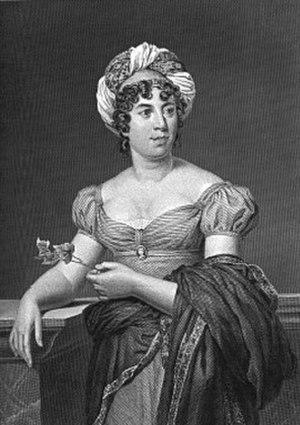
Elizabeth Barrett Browning, née le 6 mars 1806 à Coxhoe Hall, dans le comté de Durham, et morte le 29 juin 1861 à Florence, est une poétesse, essayiste et pamphlétaire anglaise de l'ère victorienne.